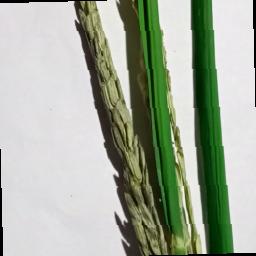
Label: Rice___Neck_Blast